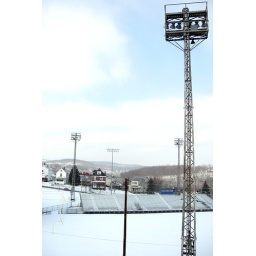
The view from my home office. Overlooking the Kiski Area High School football field in Vandergrift.